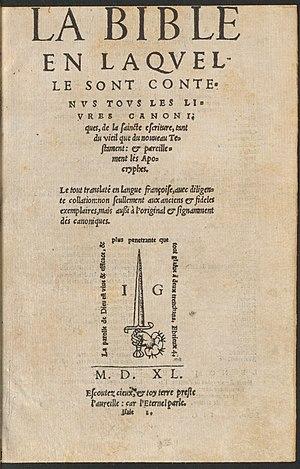
La Bible dite Bible d'Olivétan, Bible des Martyrs ou Bible de Serrières est une traduction de la Bible en français par Pierre Robert Olivétan publiée pour la première fois en 1535 à Neuchâtel.